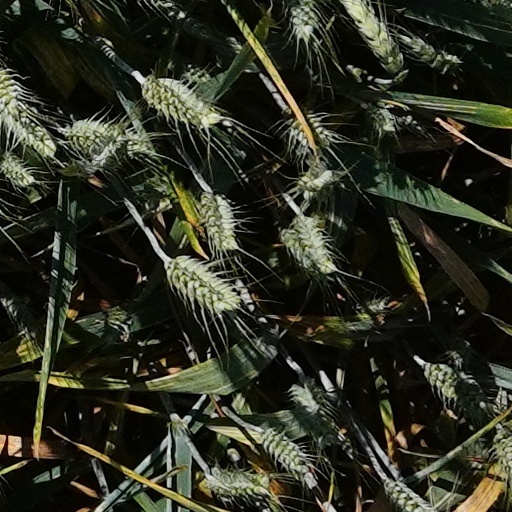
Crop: wheat